St Francis Bay

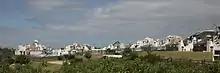
Fire damaged buildings

On 11 November 2012 a fire destroyed 76 homes in St Francis Bay, almost all of them thatched roofed.